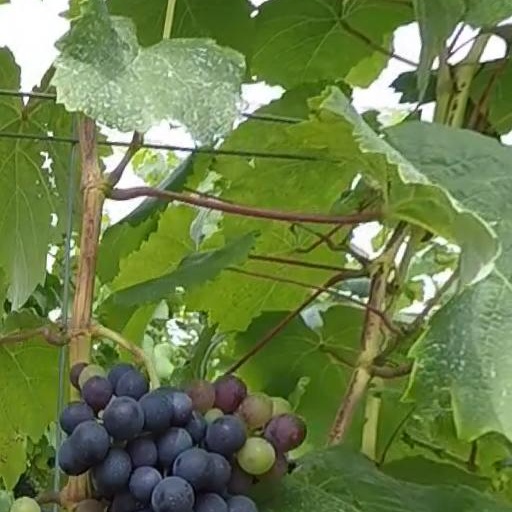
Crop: grape